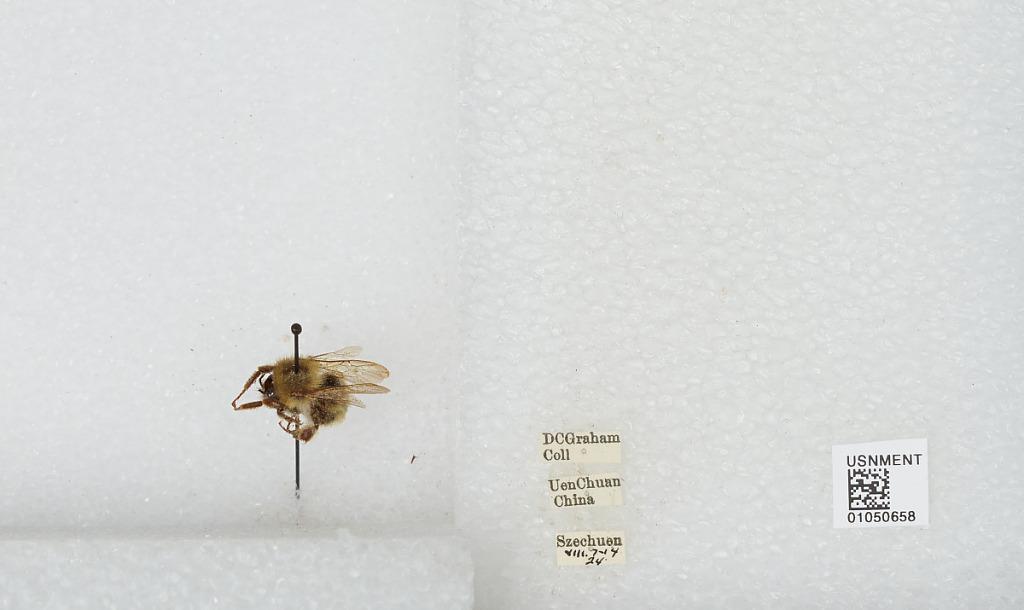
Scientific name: Bombus sp.
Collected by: D. Graham
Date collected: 1924-8-7
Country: China
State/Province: Sichuan
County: Wenchuan Xian
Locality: Wenchuan